Sinkhole (film)

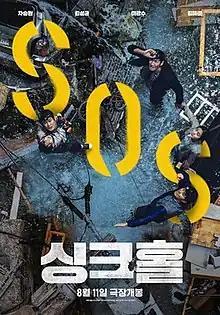
Promotional poster

Sinkhole is a 2021 South Korean disaster comedy film, directed by Kim Ji-hoon and starring Cha Seung-won, Kim Sung-kyun, Lee Kwang-soo and Kim Hye-jun. It is about an average man's house, that took 11 years to obtain, but going down a sinkhole 500 meters underground in a minute. The film with a production cost of 15 billion was slated to release in the Chuseok holidays of 2020 but its release was postponed due to the resurgence of the COVID-19 pandemic. It had its world premiere on August 6, at the 74th Locarno Film Festival held in Locarno, Switzerland. It was released in theatres on August 11, 2021.